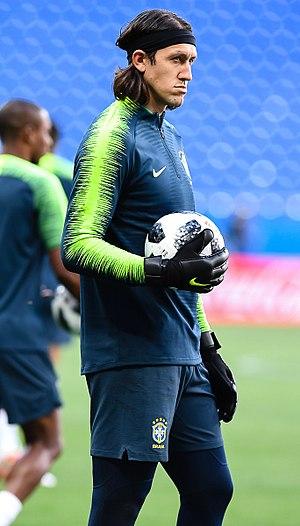
Cássio Ramos, aussi appelé Cássio, né le 6 juin 1987 à Veranópolis, est un footballeur international brésilien. Il joue au poste de gardien de but avec le SC Corinthians.